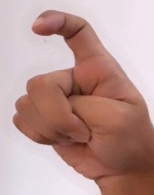
ASL sign: X